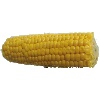
Label: Corn 1